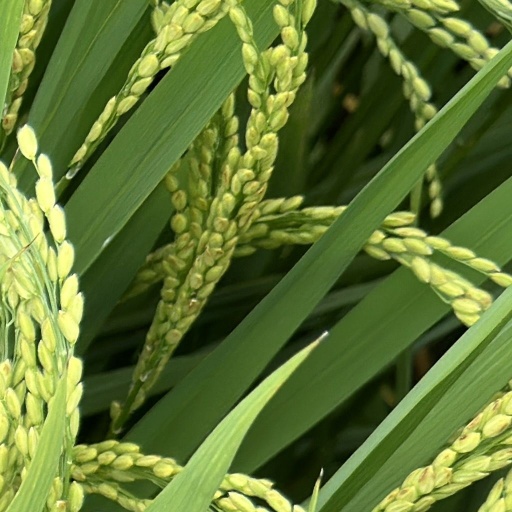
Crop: rice